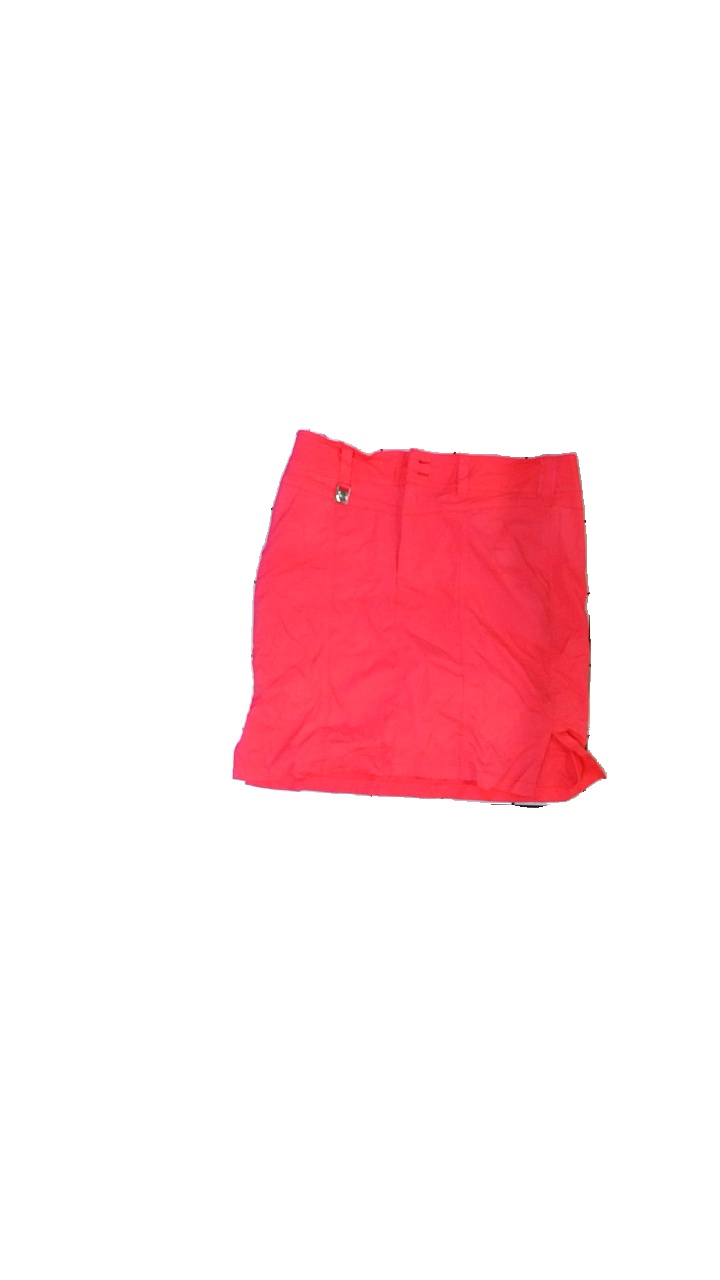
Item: Skirt (Ladies)
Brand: Röhnish
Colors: Pink
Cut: Regular
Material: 100% nylon
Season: All
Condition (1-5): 3
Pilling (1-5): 4
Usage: Reuse
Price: <50